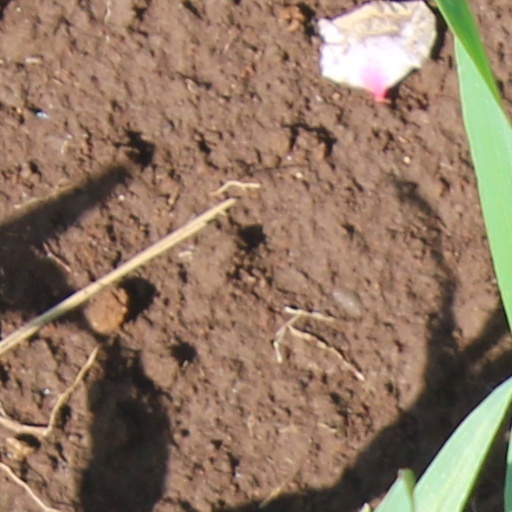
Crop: wheat